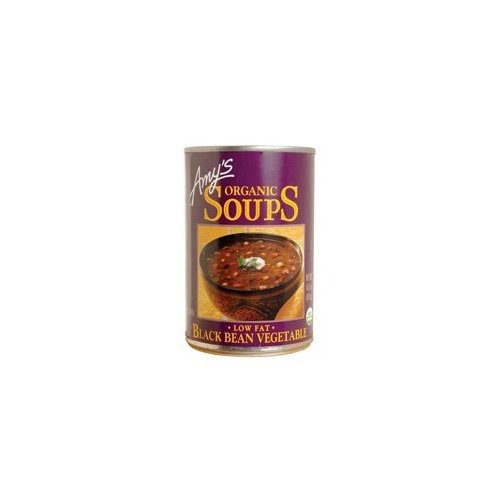
Item Name: Amy's Organic Black Bean Vegetable Soup, 14.5-Ounce Cans (Pack of 144)
Bullet Point: ...
Value: 2088.0
Unit: Ounce

Price: 4.79